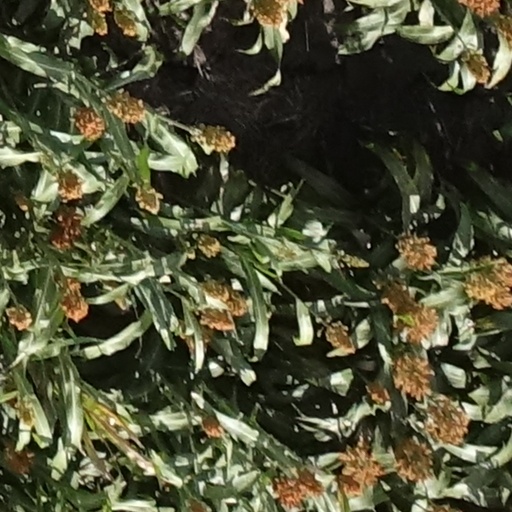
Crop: sorghum